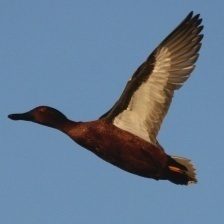
Species: CINNAMON TEAL
Scientific name: ANAS CYANOPTERA
ImageNet parent category: drake